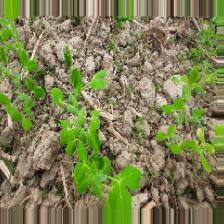
Label: Normal